Holy Trinity Church, Hastings

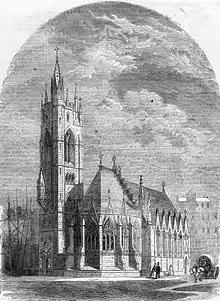
c1860 woodcut showing the proposed tower that was never added.

The growth of the town encouraged church-building, particularly by the Church of England. The Old Town area of Hastings had seven churches in the 13th century, but medieval decline and encroachment from the sea left only two—All Saints Church and St Clement's Church—by the start of the 19th century. The subsequent development of Hastings outgrew the compact valley around the Bourne stream on which the Old Town was centred, and moved further and further west as more land was required. Between 1801 and 1821, the population increased from 2,982 (90% of whom lived in the Old Town) to 6,051. Soon afterwards, James Burton's high-class planned town of St Leonards-on-Sea, even further west, attracted more people to the area, and the gap between it and Hastings was soon filled. The town's focus had shifted away from the Old Town and its churches, and new places of worship were soon planned. The first in the new part of Hastings was St Mary-in-the-Castle, built as the centrepiece of a residential crescent in 1824 to replace an ancient collegiate church which was actually part of Hastings Castle.